Network Norwich

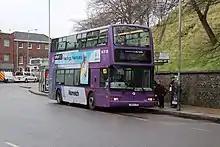
A Purple Line bus in Norwich city centre, March 2018.

The Charcoal Line (coloured dark grey) consists of services 40, 41 and X41. Starting in Norwich city centre, the routes run southeastwards through Bracondale, Trowse, Poringland where the 40 terminates, Brooke, Kirstead and Ditchingham, with the 41 and X41 terminating at Bungay in Suffolk.